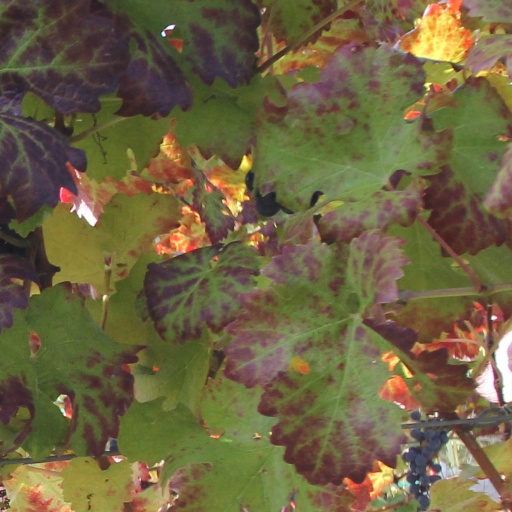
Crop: grape